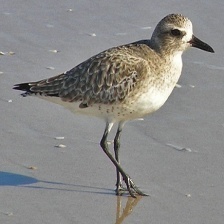
Species: GREY PLOVER
Scientific name: PLUVIALIS SQUATAROLA